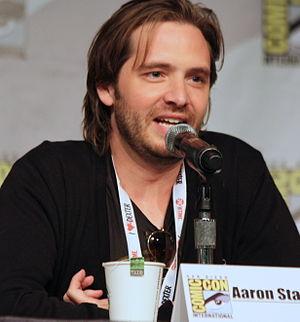
Pyro est un super-vilain de l'univers de Marvel Comics. Créé par le scénariste Chris Claremont et le dessinateur John Byrne, le personnage de fiction apparaît pour la première fois dans le comic book Uncanny X-Men #141 en janvier 1981. Il est connu pour être un ennemi des X-Men.
Fear the Walking Dead est une série télévisée d'horreur et dramatique américaine, créée par Robert Kirkman et Dave Erickson, diffusée depuis le 23 août 2015 sur la chaîne AMC.
Aaron Stanford est un acteur américain né le 27 décembre 1976 à Westford, Massachusetts.